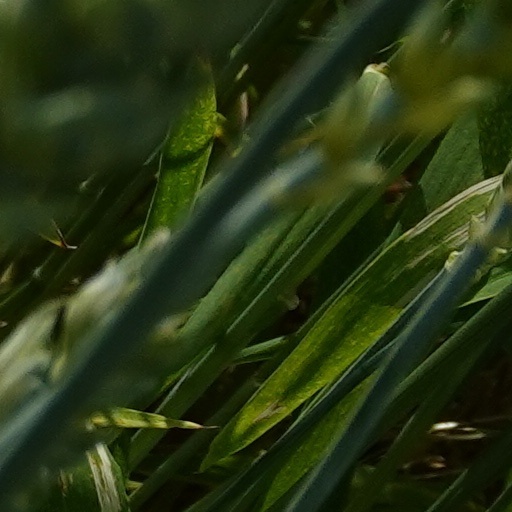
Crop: wheat